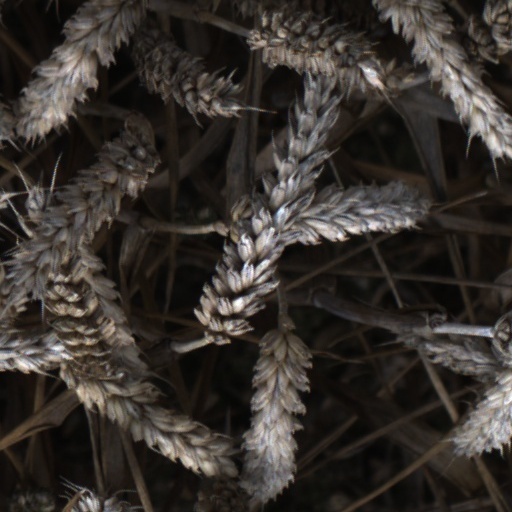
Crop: wheat